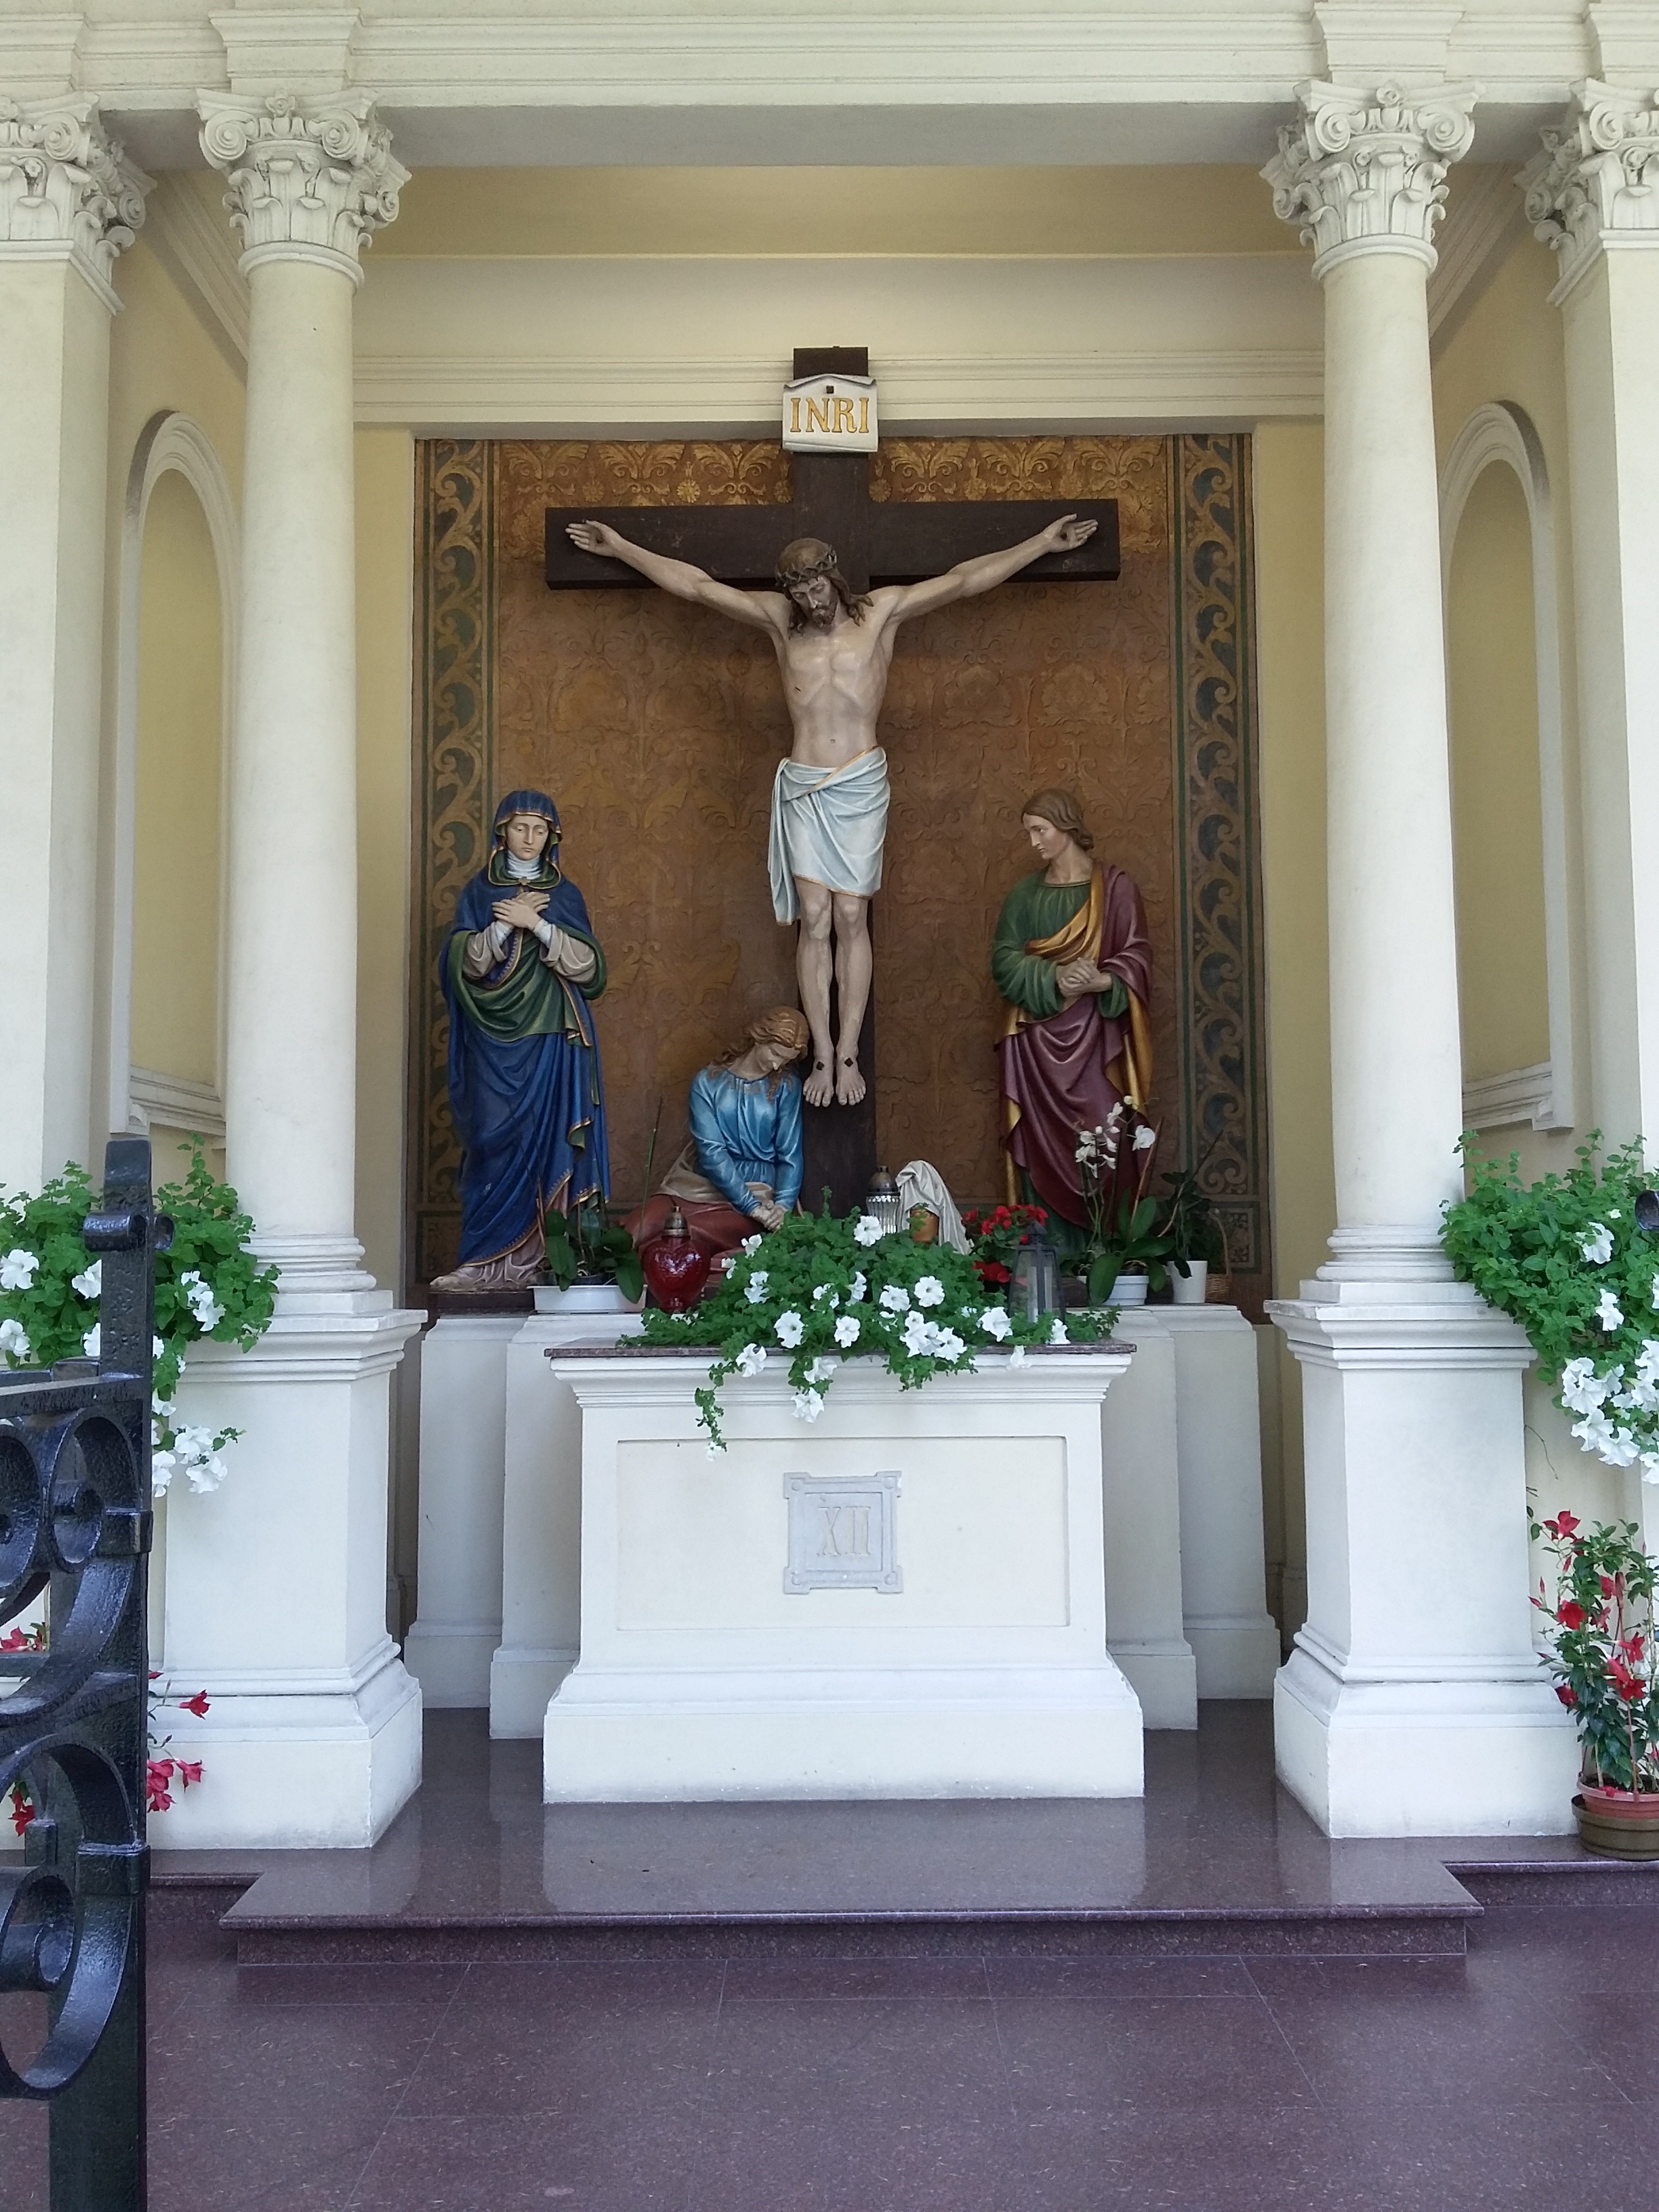
flower, church, cross, furniture, room, interior design, sculpture, altar, poland, jesus, floristry, warsaw, holy trinity